Obesity-associated morbidity

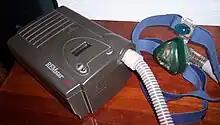
CPAP machine commonly used in OHS

Obesity hypoventilation syndrome is defined as the combination of obesity, hypoxia during sleep, and hypercapnia during the day, resulting from hypoventilation.